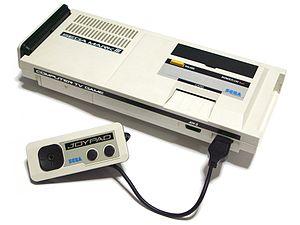
La Master System ou Sega Master System est une console de jeux vidéo de troisième génération, conçue et commercialisée par le constructeur japonais Sega Enterprises, Ltd. Elle est sortie en 1985, sous le nom Sega Mark III au Japon. La console est redessinée et rebaptisée Master System avant son lancement en 1986 en Amérique du Nord. Elle sort sous ce nom dans la plupart des autres territoires, dont l'Europe en 1986 et le Brésil en 1987. Le modèle remanié de la Master System sort également en 1987 au Japon.
La SG-1000, également connue sous le nom Sega Game 1000, est une console de jeux vidéo de troisième génération conçue et commercialisée par le constructeur japonais Sega Enterprises, Ltd. La console marque l'entrée de Sega dans le jeu vidéo à domicile et constitue une base pour la plus fructueuse Master System. Dévoilée en 1983, la SG-1000 sort le même jour que la Famicom de Nintendo au Japon. Elle est mise sur le marché sous plusieurs formes, comprenant l'ordinateur SC-3000 et la version redessinée SG-1000 II lancée en 1984.